Vettai

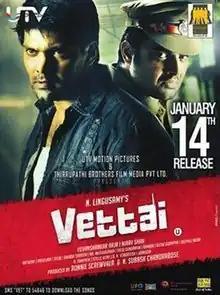
Theatrical release poster

Vettai is a 2012 Indian Tamil-language action comedy film co-produced, written and directed by N. Linguswamy. The film stars Arya and R. Madhavan in the lead roles, while Sameera Reddy, Amala Paul, Ashutosh Rana, Nassar and Thambi Ramaiah appear in supporting roles. The music was composed by Yuvan Shankar Raja, and cinematography and editing handled by Nirav Shah and Anthony.